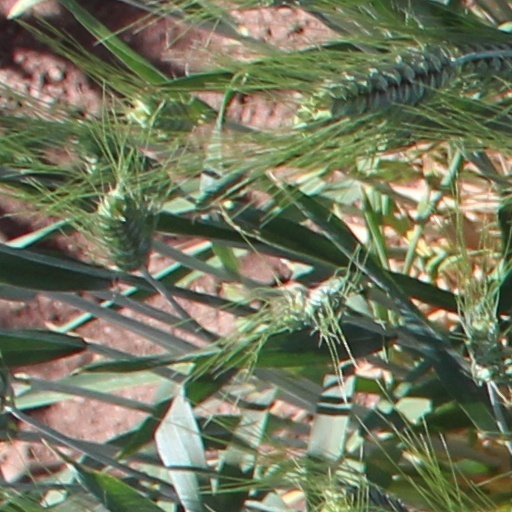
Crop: wheat